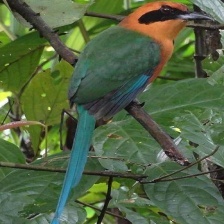
Species: RUFUOS MOTMOT
Scientific name: BARYPHTHENGUS MARTII